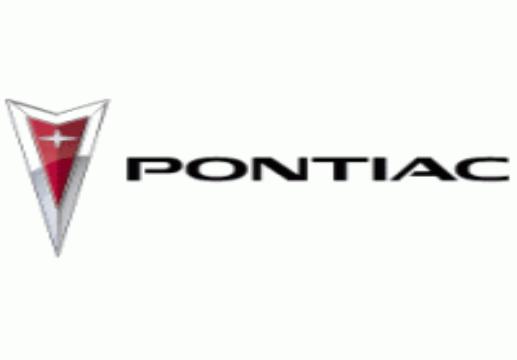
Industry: Transportation